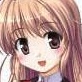
Portrait style: Anime Portrait